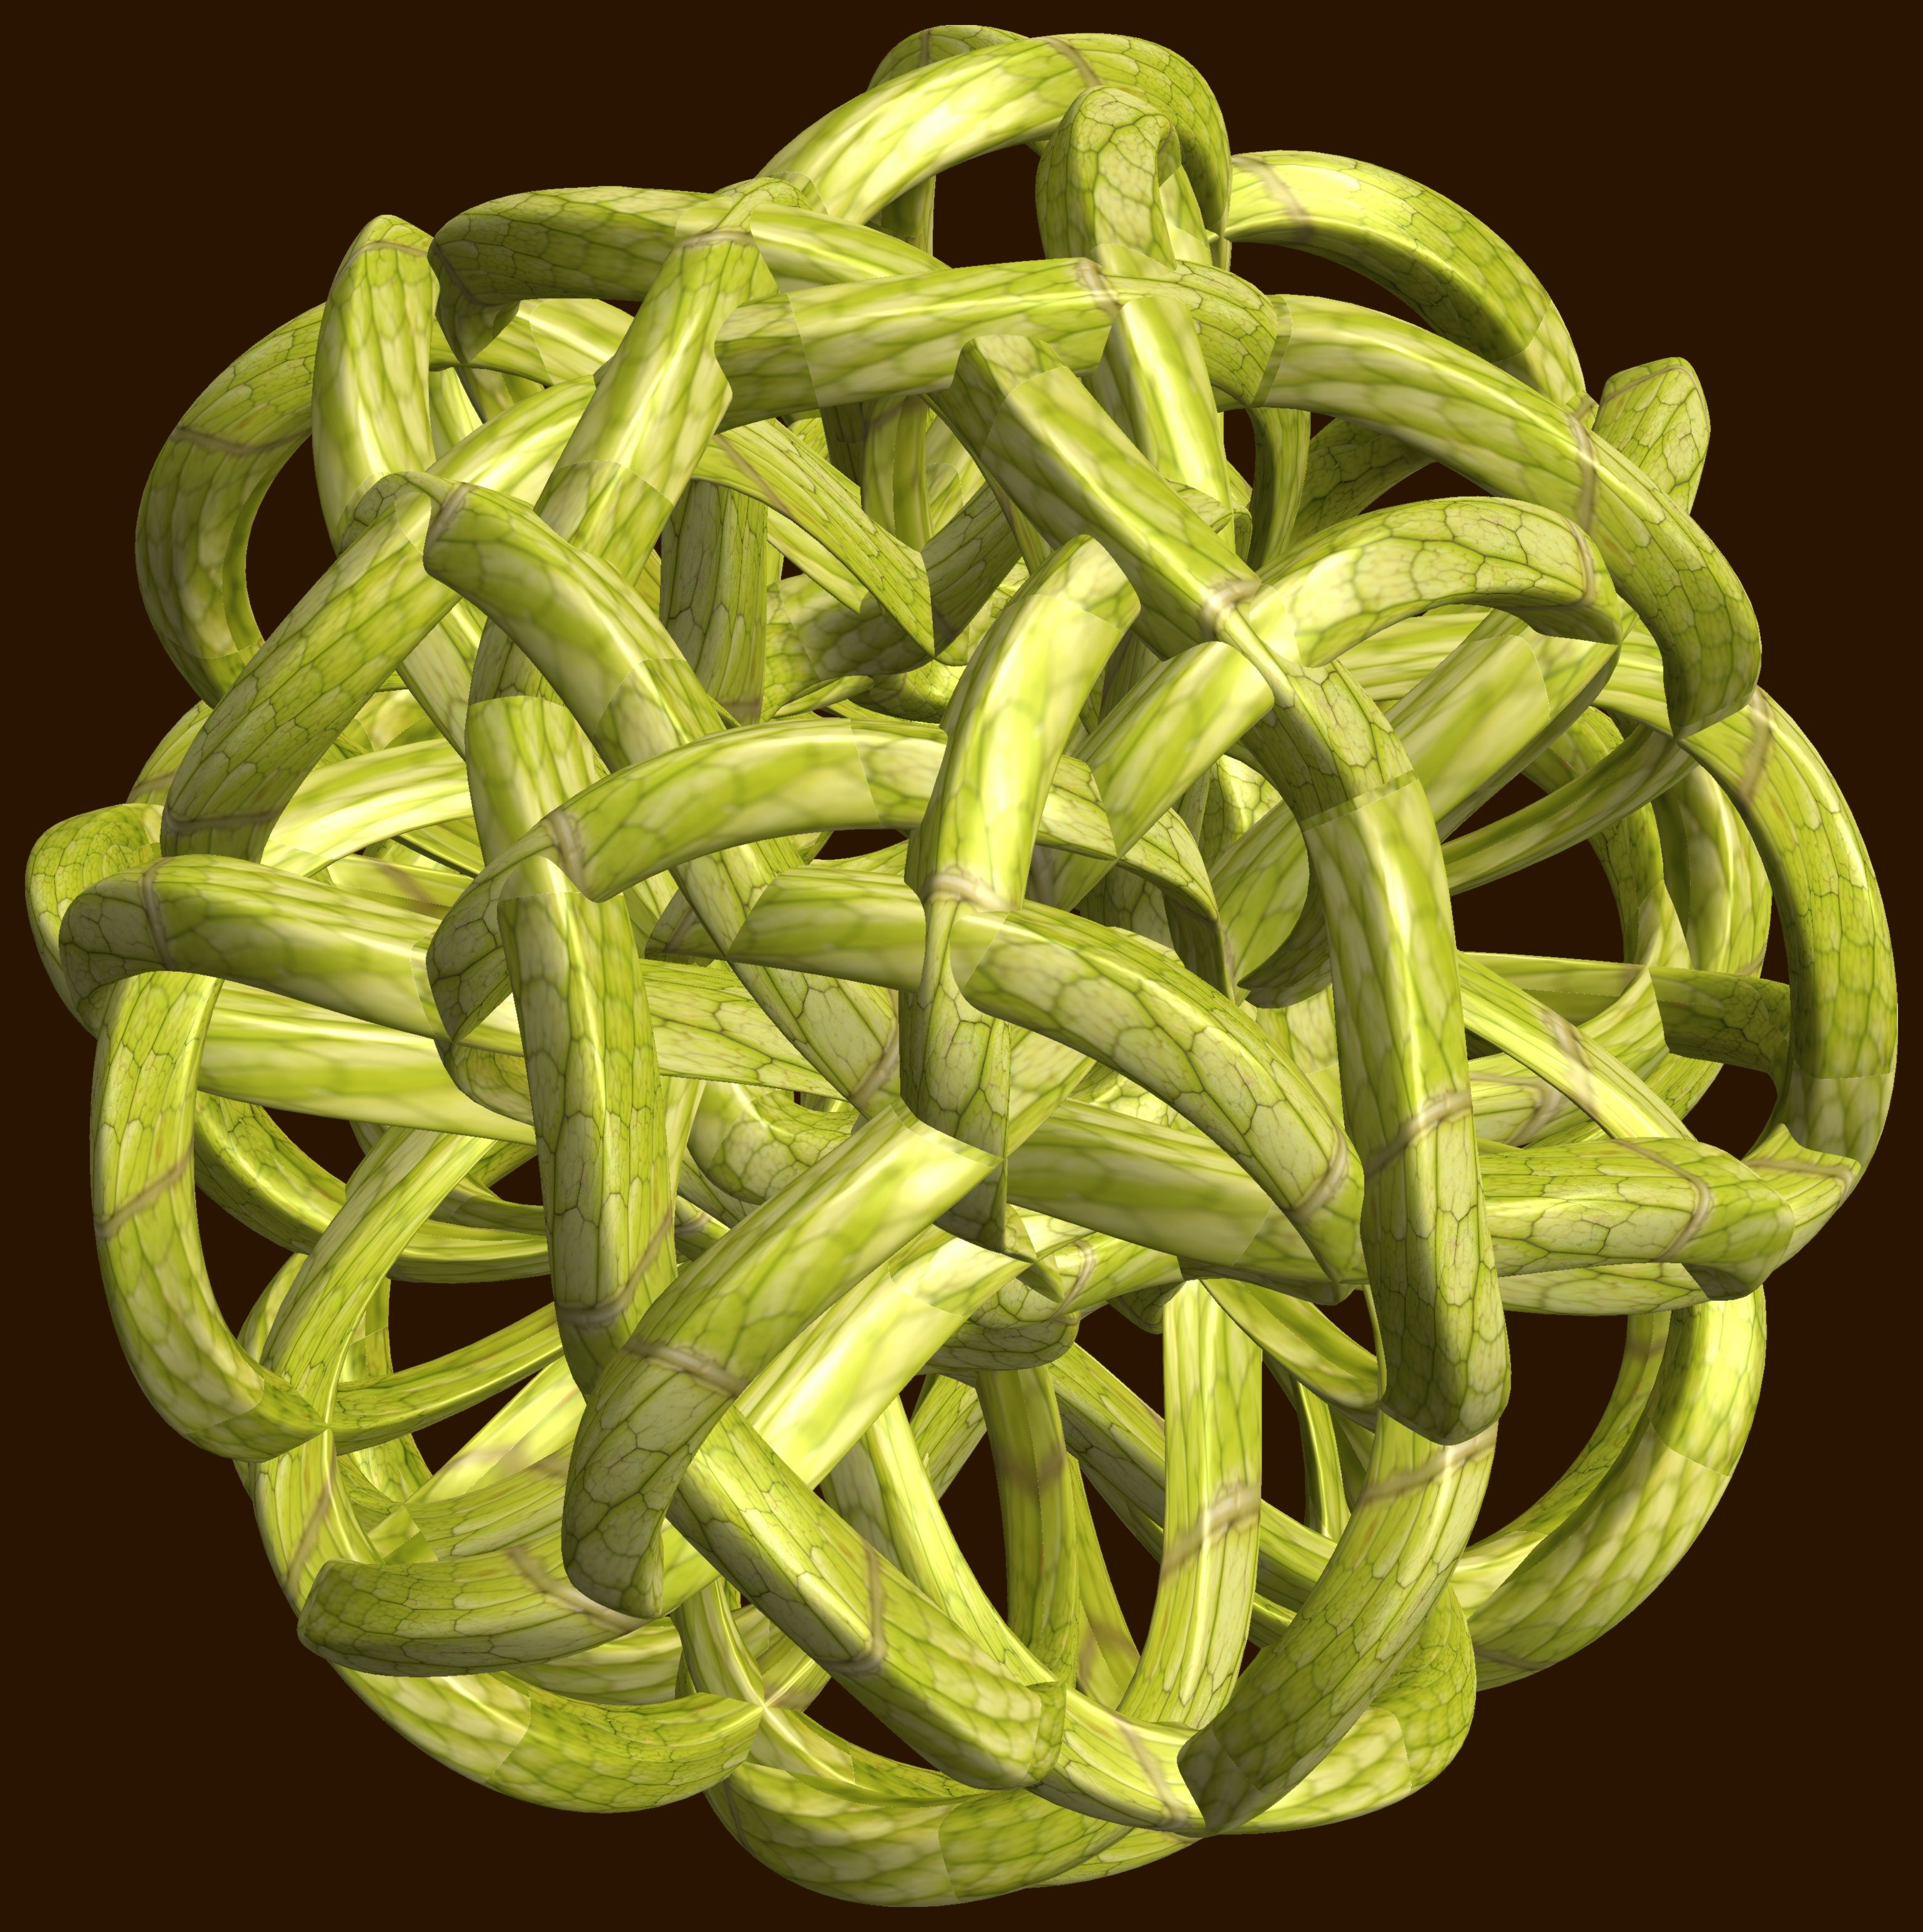
structure, plant, texture, flower, pattern, food, green, produce, vegetable, gourd, figure, design, symmetry, 3d, graphic, knot, mathematica, cg, parametricplot3d, code, program, algorithm, abstruct, mapping, flowering plant, land plant, fiddlehead fern